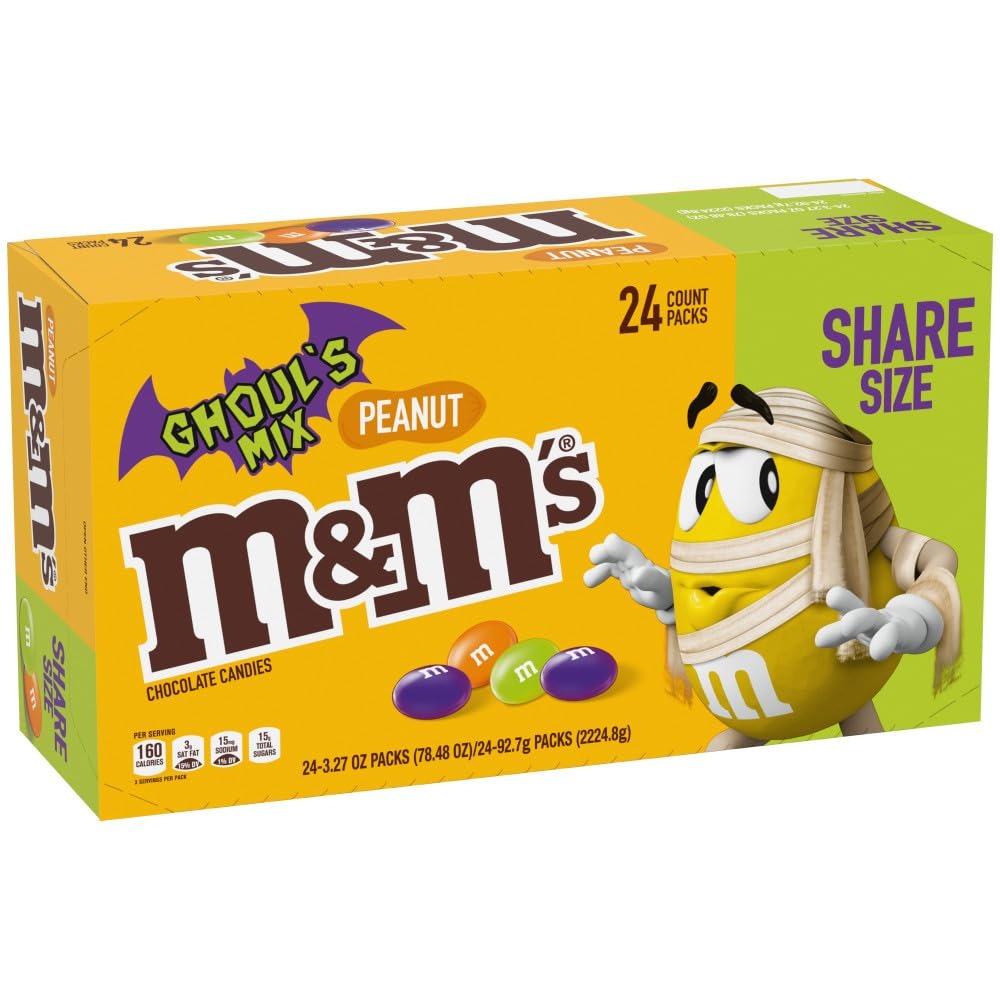
Item Name: M&M'S Peanut Halloween Chocolate Candy Ghoul's Mix 3.27-Ounce Share Size, 24-Count
Bullet Point 1: Contains one (1) 24-count box of 3.27-ounce Share Size M&M'S Peanut Halloween Chocolate Candy Ghoul's Mix
Bullet Point 2: Individually-wrapped Halloween candy is great for trick-or-treaters
Bullet Point 3: These Peanut M&M'S are made with real milk chocolate and roasted peanuts
Bullet Point 4: Share Halloween M&M'S Candy Pouches with friends, family or coworkers
Bullet Point 5: Silly and spooky Ghoul's Mix packaging complements your other Halloween treats
Value: 78.48
Unit: Ounce

Price: 1.34